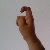
The image shows a hand gesture representing the letter 'X' in Indian Sign Language.